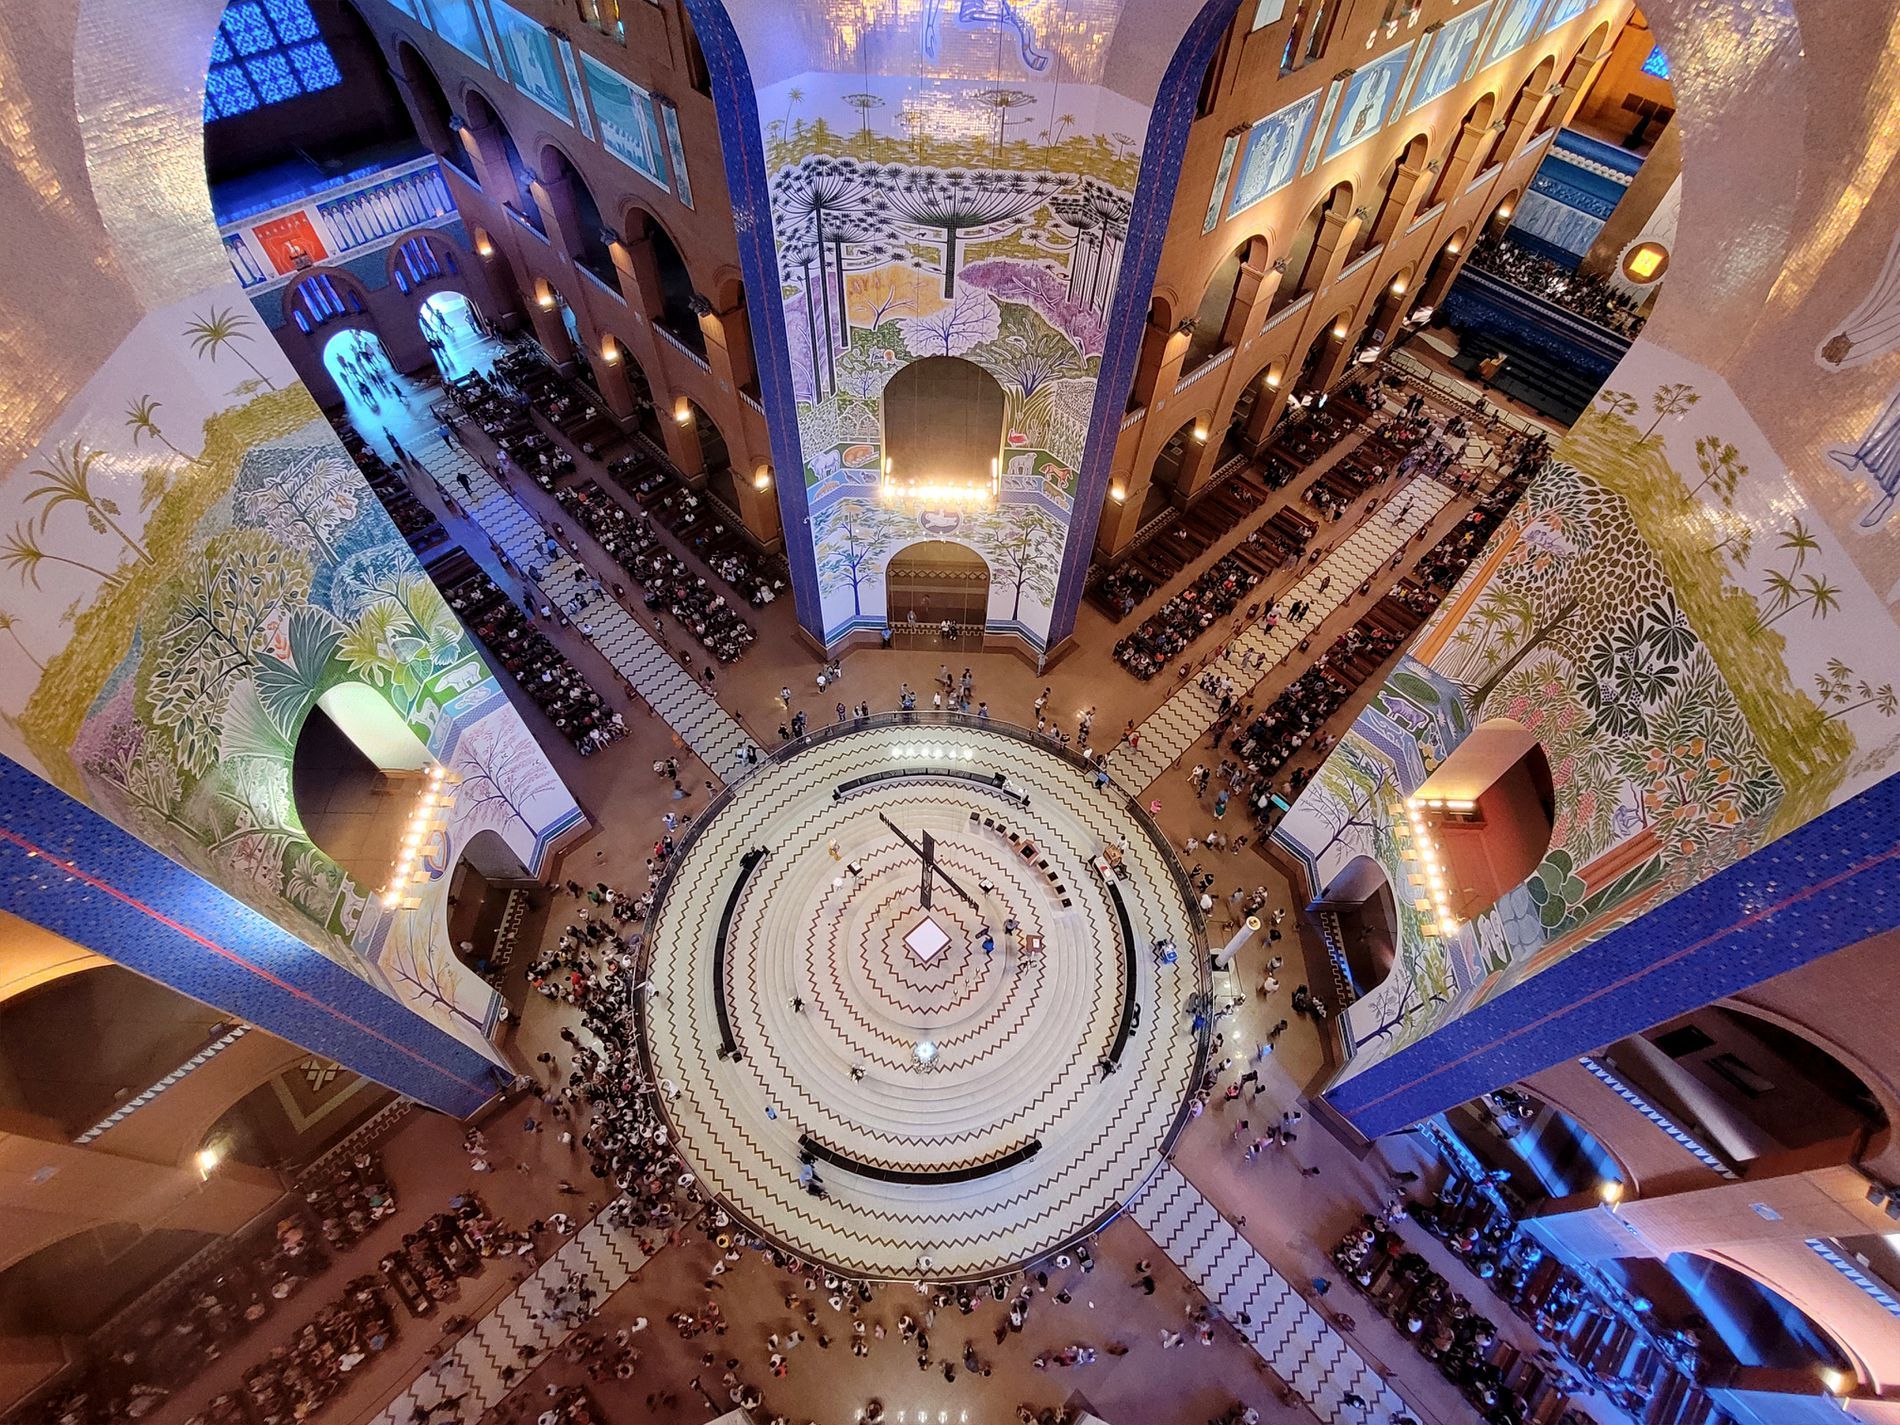
Basilica of Our Lady of Aparecida
The image features the interior of the Basilica of Our Lady of Aparecida, Brazil, showing its mosaic art panels, arched windows and balconies, rows of pews, and the cross in the center.
This is a bird’s-eye view of the interior of the Basilica of Our Lady of Aparecida, Brazil, showing its mosaic art panels, arched windows and balconies, rows of pews, and the cross in the center. The image contains various shades of blue – on the walls; brown – on the floor and walls; white – on the center floor and paths; black – in the cross and floor patterns; green, yellow, and purple. Overall, the image evokes a sense of peace, spirituality, and historical appreciation.
Labels: City, Urban, Shop, Shopping Mall, Downtown, People, Person, Indoors, Arrow, Weapon, Lighting, Handrail, Architecture, Building, Foyer, Night Life, Town Square, Mosaic Walls, Arched Windows, Floor and Pews, Center Cross
Camera: samsung SM-G780G
Aperture: F2.4
Exposure: 1/120 sec
ISO: 40
Focal length: 7.1 mm